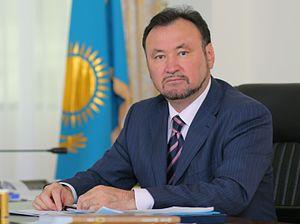
Moukhtar Abraruly Koul-Moukhamed est un homme d'État du Kazakhstan, premier vice-président du parti Nour-Otan, candidat de science en histoire, docteur en science en droit, professeur.